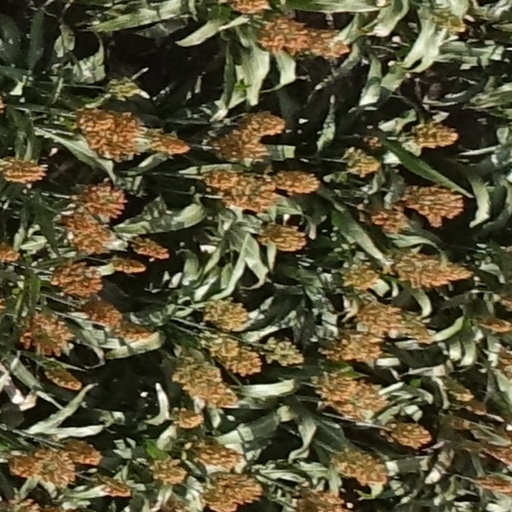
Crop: sorghum